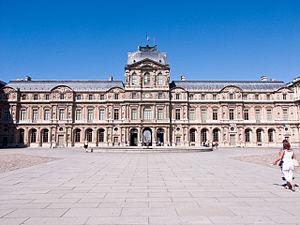
La Cour carrée, ou en long la cour carrée du Louvre, est une cour du palais du Louvre.
Jacques Lemercier, né en 1585 et décédé le 13 janvier 1654, est un architecte français. Il travaillera plusieurs années aux côtés de Louis XIII puis de Louis XIV.
Pierre Lescot né en 1515 à Paris et mort le 10 septembre 1578 dans cette même ville est un architecte français. Il est célèbre pour avoir initié un style d'architecture classique « à la française », notamment en rénovant la façade du palais du Louvre.